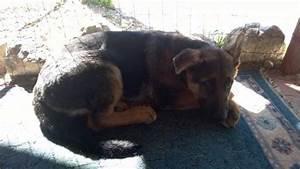
dog